Sutton Bridge

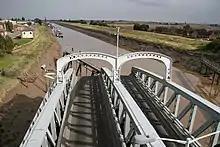
Cross Keys Bridge – swung open

The swing bridge which spans the River Nene is a notable feature of the town and the current version, known as Cross Keys Bridge, was built in 1897 at a cost of £80,000 and is the third bridge to cross the river. The bridge was originally dual purpose, serving both road and rail traffic until 1959 when the railway closed.